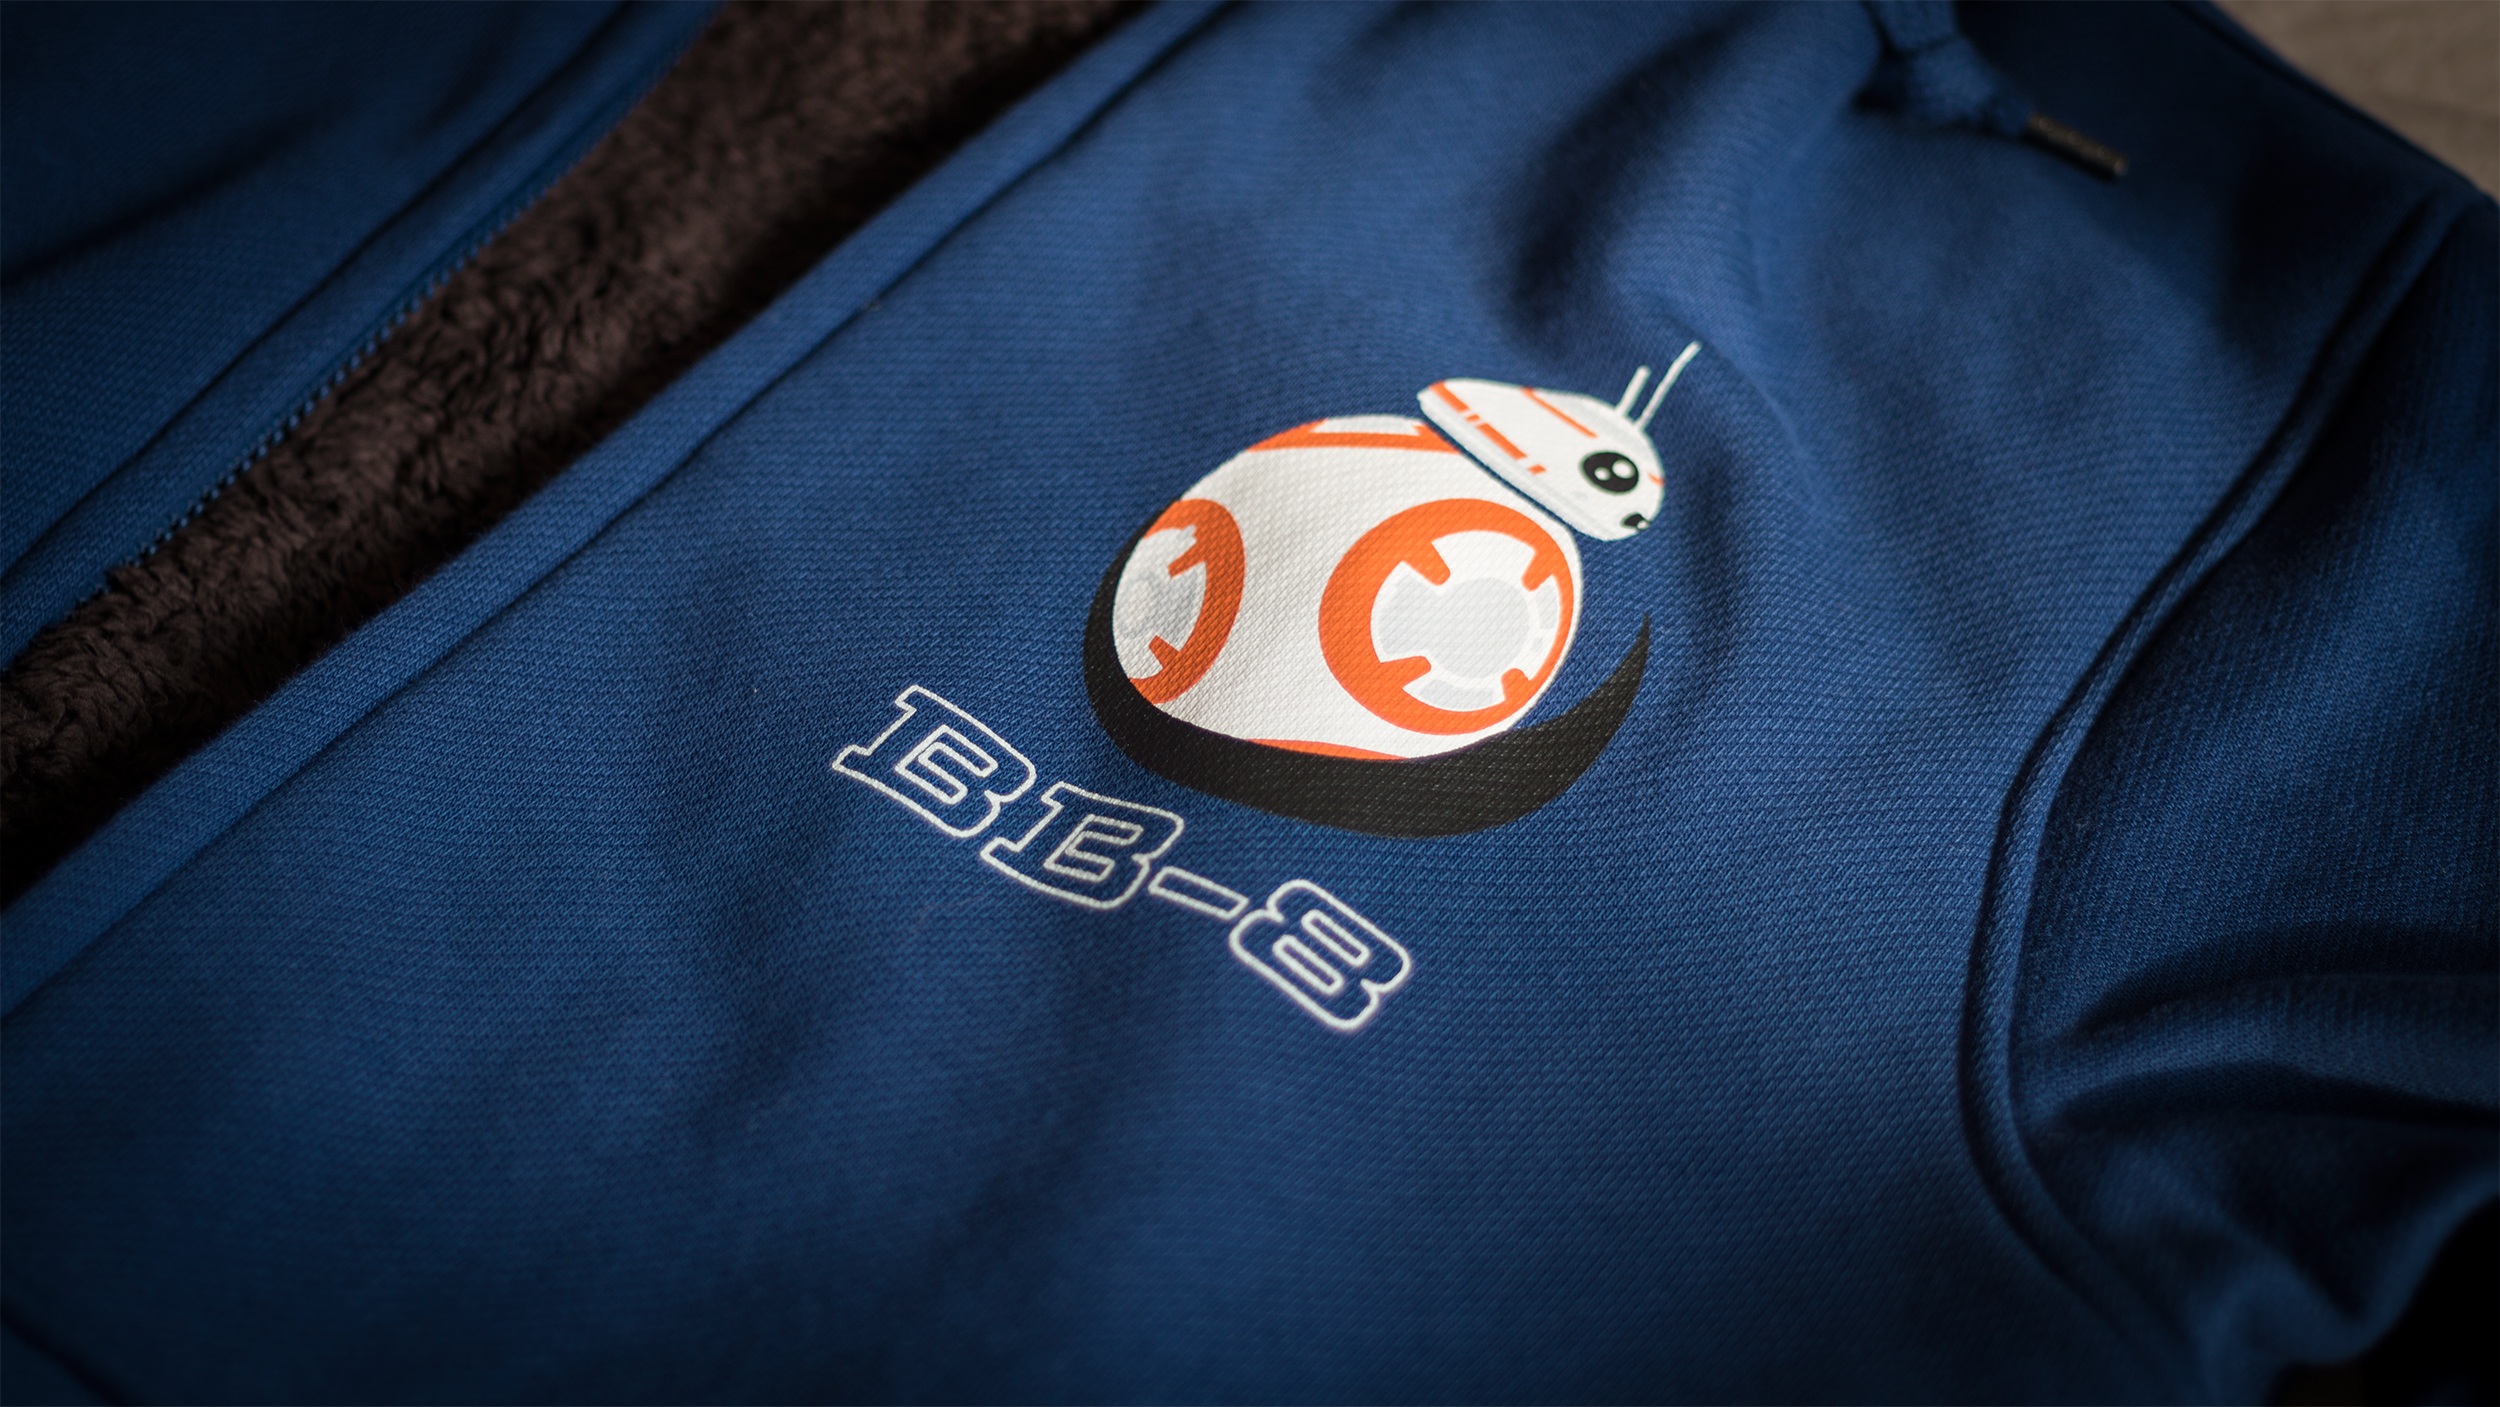
white, red, blue, clothing, black, merchandise, brand, star wars, movie, cloths, jersey, sportswear, t shirt, force awakes, bb8